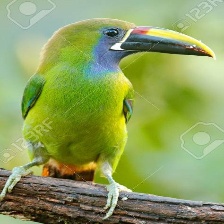
Species: BLUE THROATED TOUCANET
Scientific name: AULACORHYNCHUS CAERULEOGULARIS
ImageNet parent category: toucan